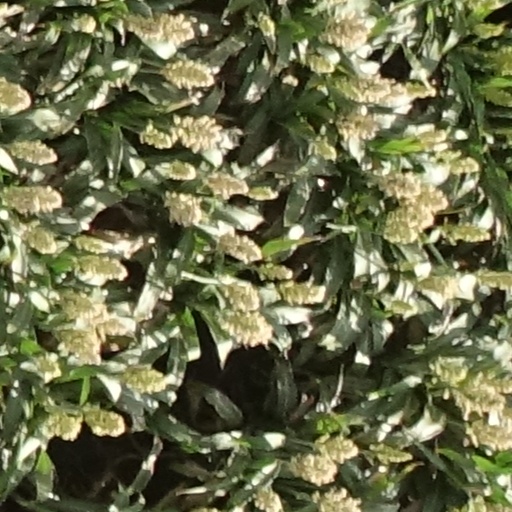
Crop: sorghum